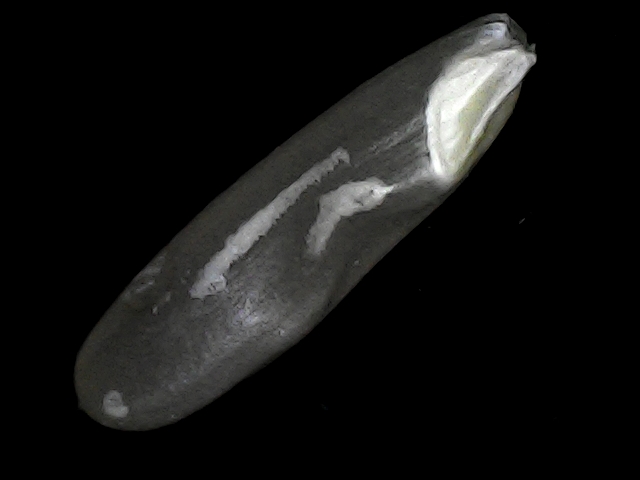
Rice variety: BRRI102